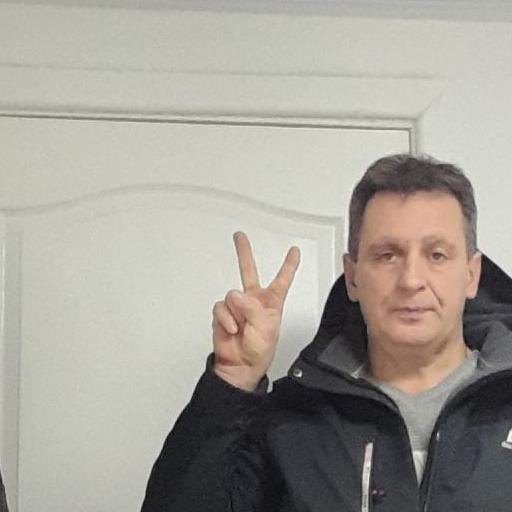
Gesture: peace